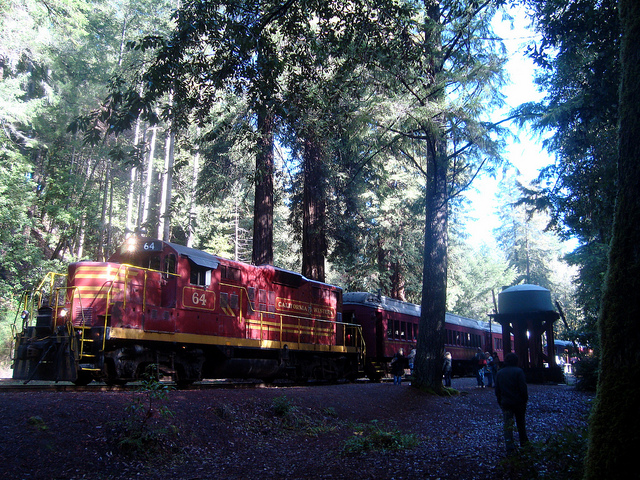
The antique train is going through the woods.

A train is in on the tracks in a forest with several people in front of it.

A train driving down the tracks in the middle of a forest.

a train on the tracks surrounded by a forrest

The train is on tracks going between two trees.

Train traveling through shaded wooded area near water pump.